Mohawks of Kahnawà:ke

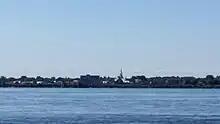
Kahnawake seen from Montreal

The band of Kahnawà:ke lives primarily on a reserve, Kahnawake 14, located 8 km southwest of Montreal, Quebec. This reserve covers an area of 4,825 ha. The band also shares an uninhabited reserve, Doncaster 17, located 16 km northeast of Sainte-Agathe-des-Monts with the Mohawks of Kanesatake for hunting and fishing. The First Nation is headquartered at Kahnawake. The closest major city is Montreal.